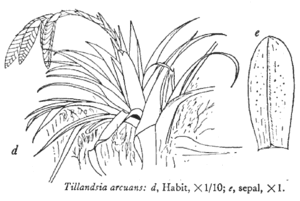
Illustration du protologue de Tillandsia arcuans L.B.Sm. (réorganisée)